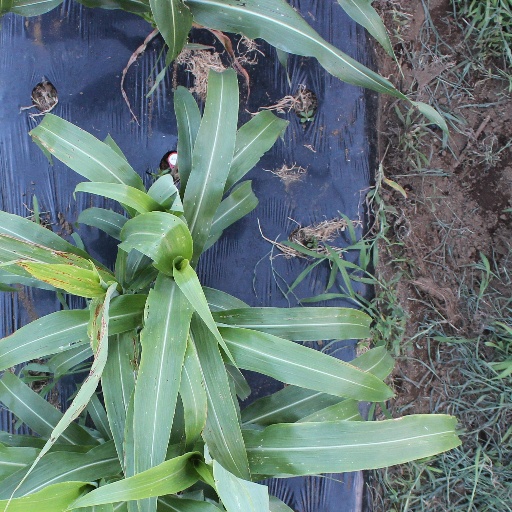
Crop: sorghum